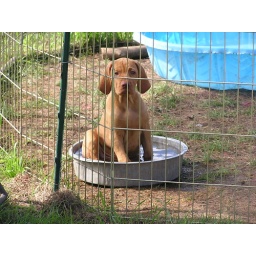
Swimming in the water bowl 4